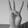
ASL letter: W